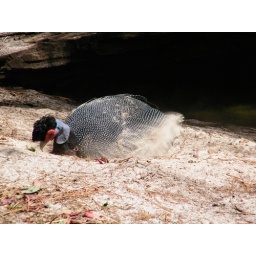
bird playing in the sand